Tsugaru Tsugumichi

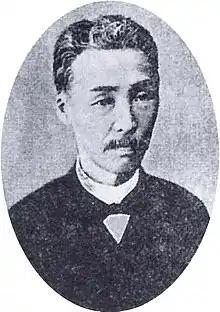
Tsugaru Tsugumichi after the Meiji restoration

was the fourth and final "daimyō" of Kuroishi Domain in northern Mutsu Province, Honshū, Japan (modern-day Aomori Prefecture). His courtesy title was "Shikibu-no-shō", and his Court rank under the Tokugawa shogunate was Junior Fifth Rank, Lower Grade.